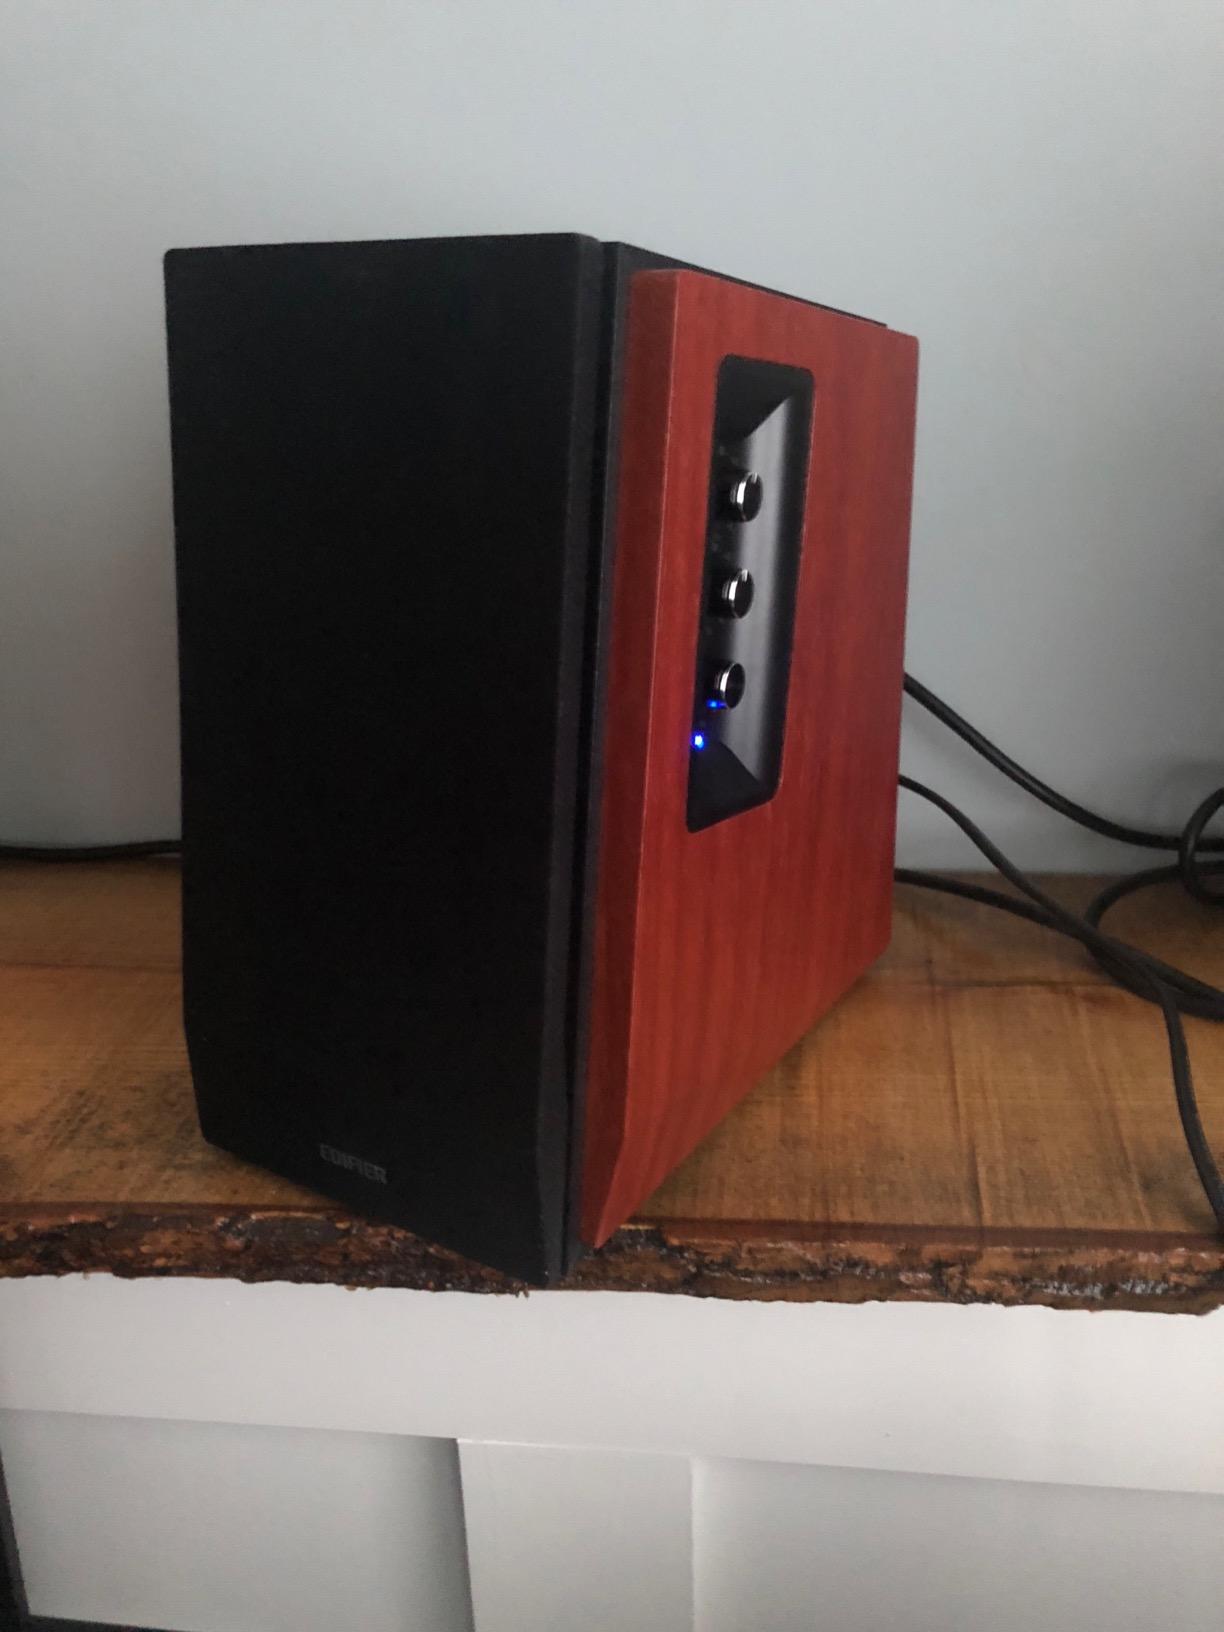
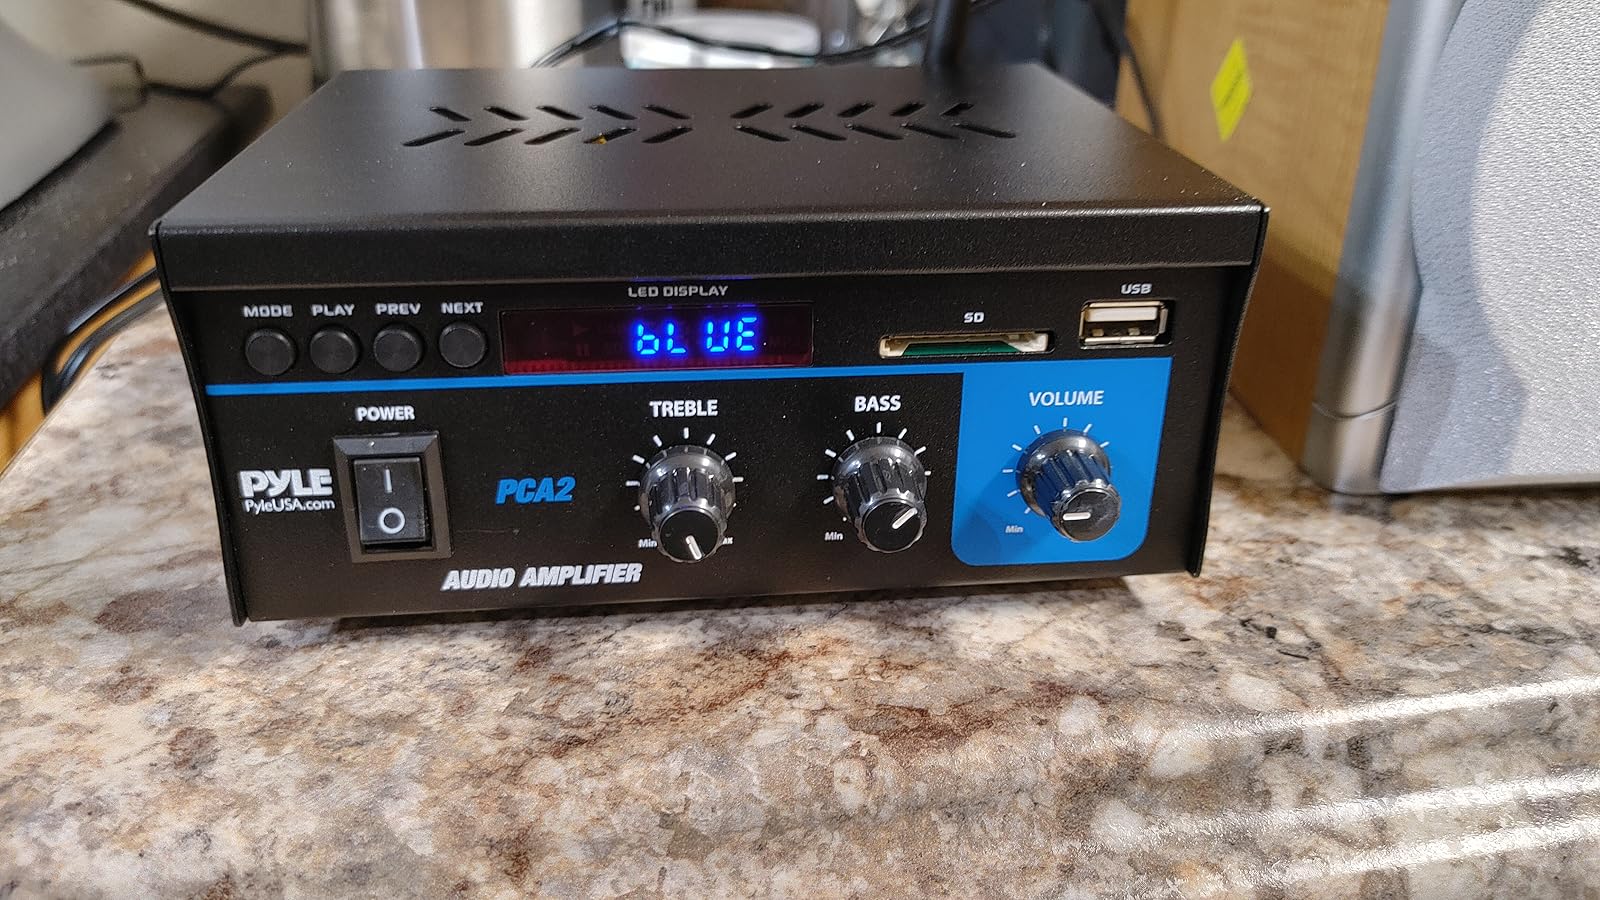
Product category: speaker
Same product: no